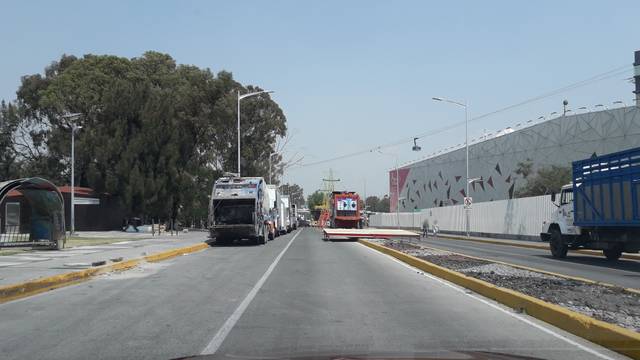
Region: Mexico
Coordinates: 19.055, -98.181